Chavarri Palace

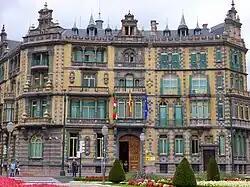
Chavarri Palace from Moyua Square

The Chavarri Palace is a building in the Flemish style in the city of Bilbao, the most outstanding around the Moyúa Square. It was built in the early 20th century and its style resembles the palaces built during the Renaissance in Antwerp or Bruges.